A Valley Grows Up

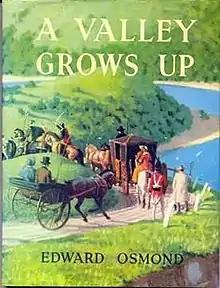
Cover of first edition

A Valley Grows Up is a history book for children, written and illustrated by Edward Osmond and published by Oxford University Press in 1953. It features an imaginary English valley over the course of seven thousand years, from 5000 BCE to 1900. Osmond won the annual Carnegie Medal, recognising the year's best children's book by a British subject. In more than seventy years only a handful of nonfiction books have been so honoured.